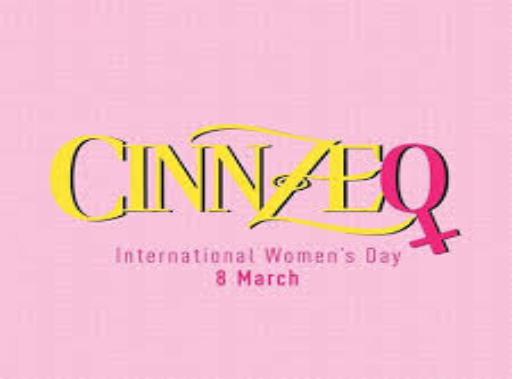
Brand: Cinnzeo
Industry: Food